School on Fire

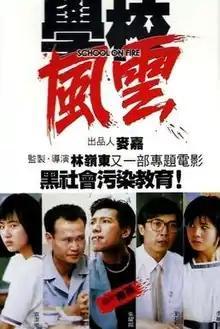
Film poster

School on Fire (學校風雲) is a 1988 Hong Kong action film directed by Ringo Lam. The film involves a young schoolgirl Chu Yuen Fong (Fennie Yuen) who becomes caught in a tragic stranglehold of triad activity after she testifies over a triad beating. When this news reaches the triad leader Brother Smart (Roy Cheung), Yuen Fong must pay him protection money for what she has done as events begin to escalate.